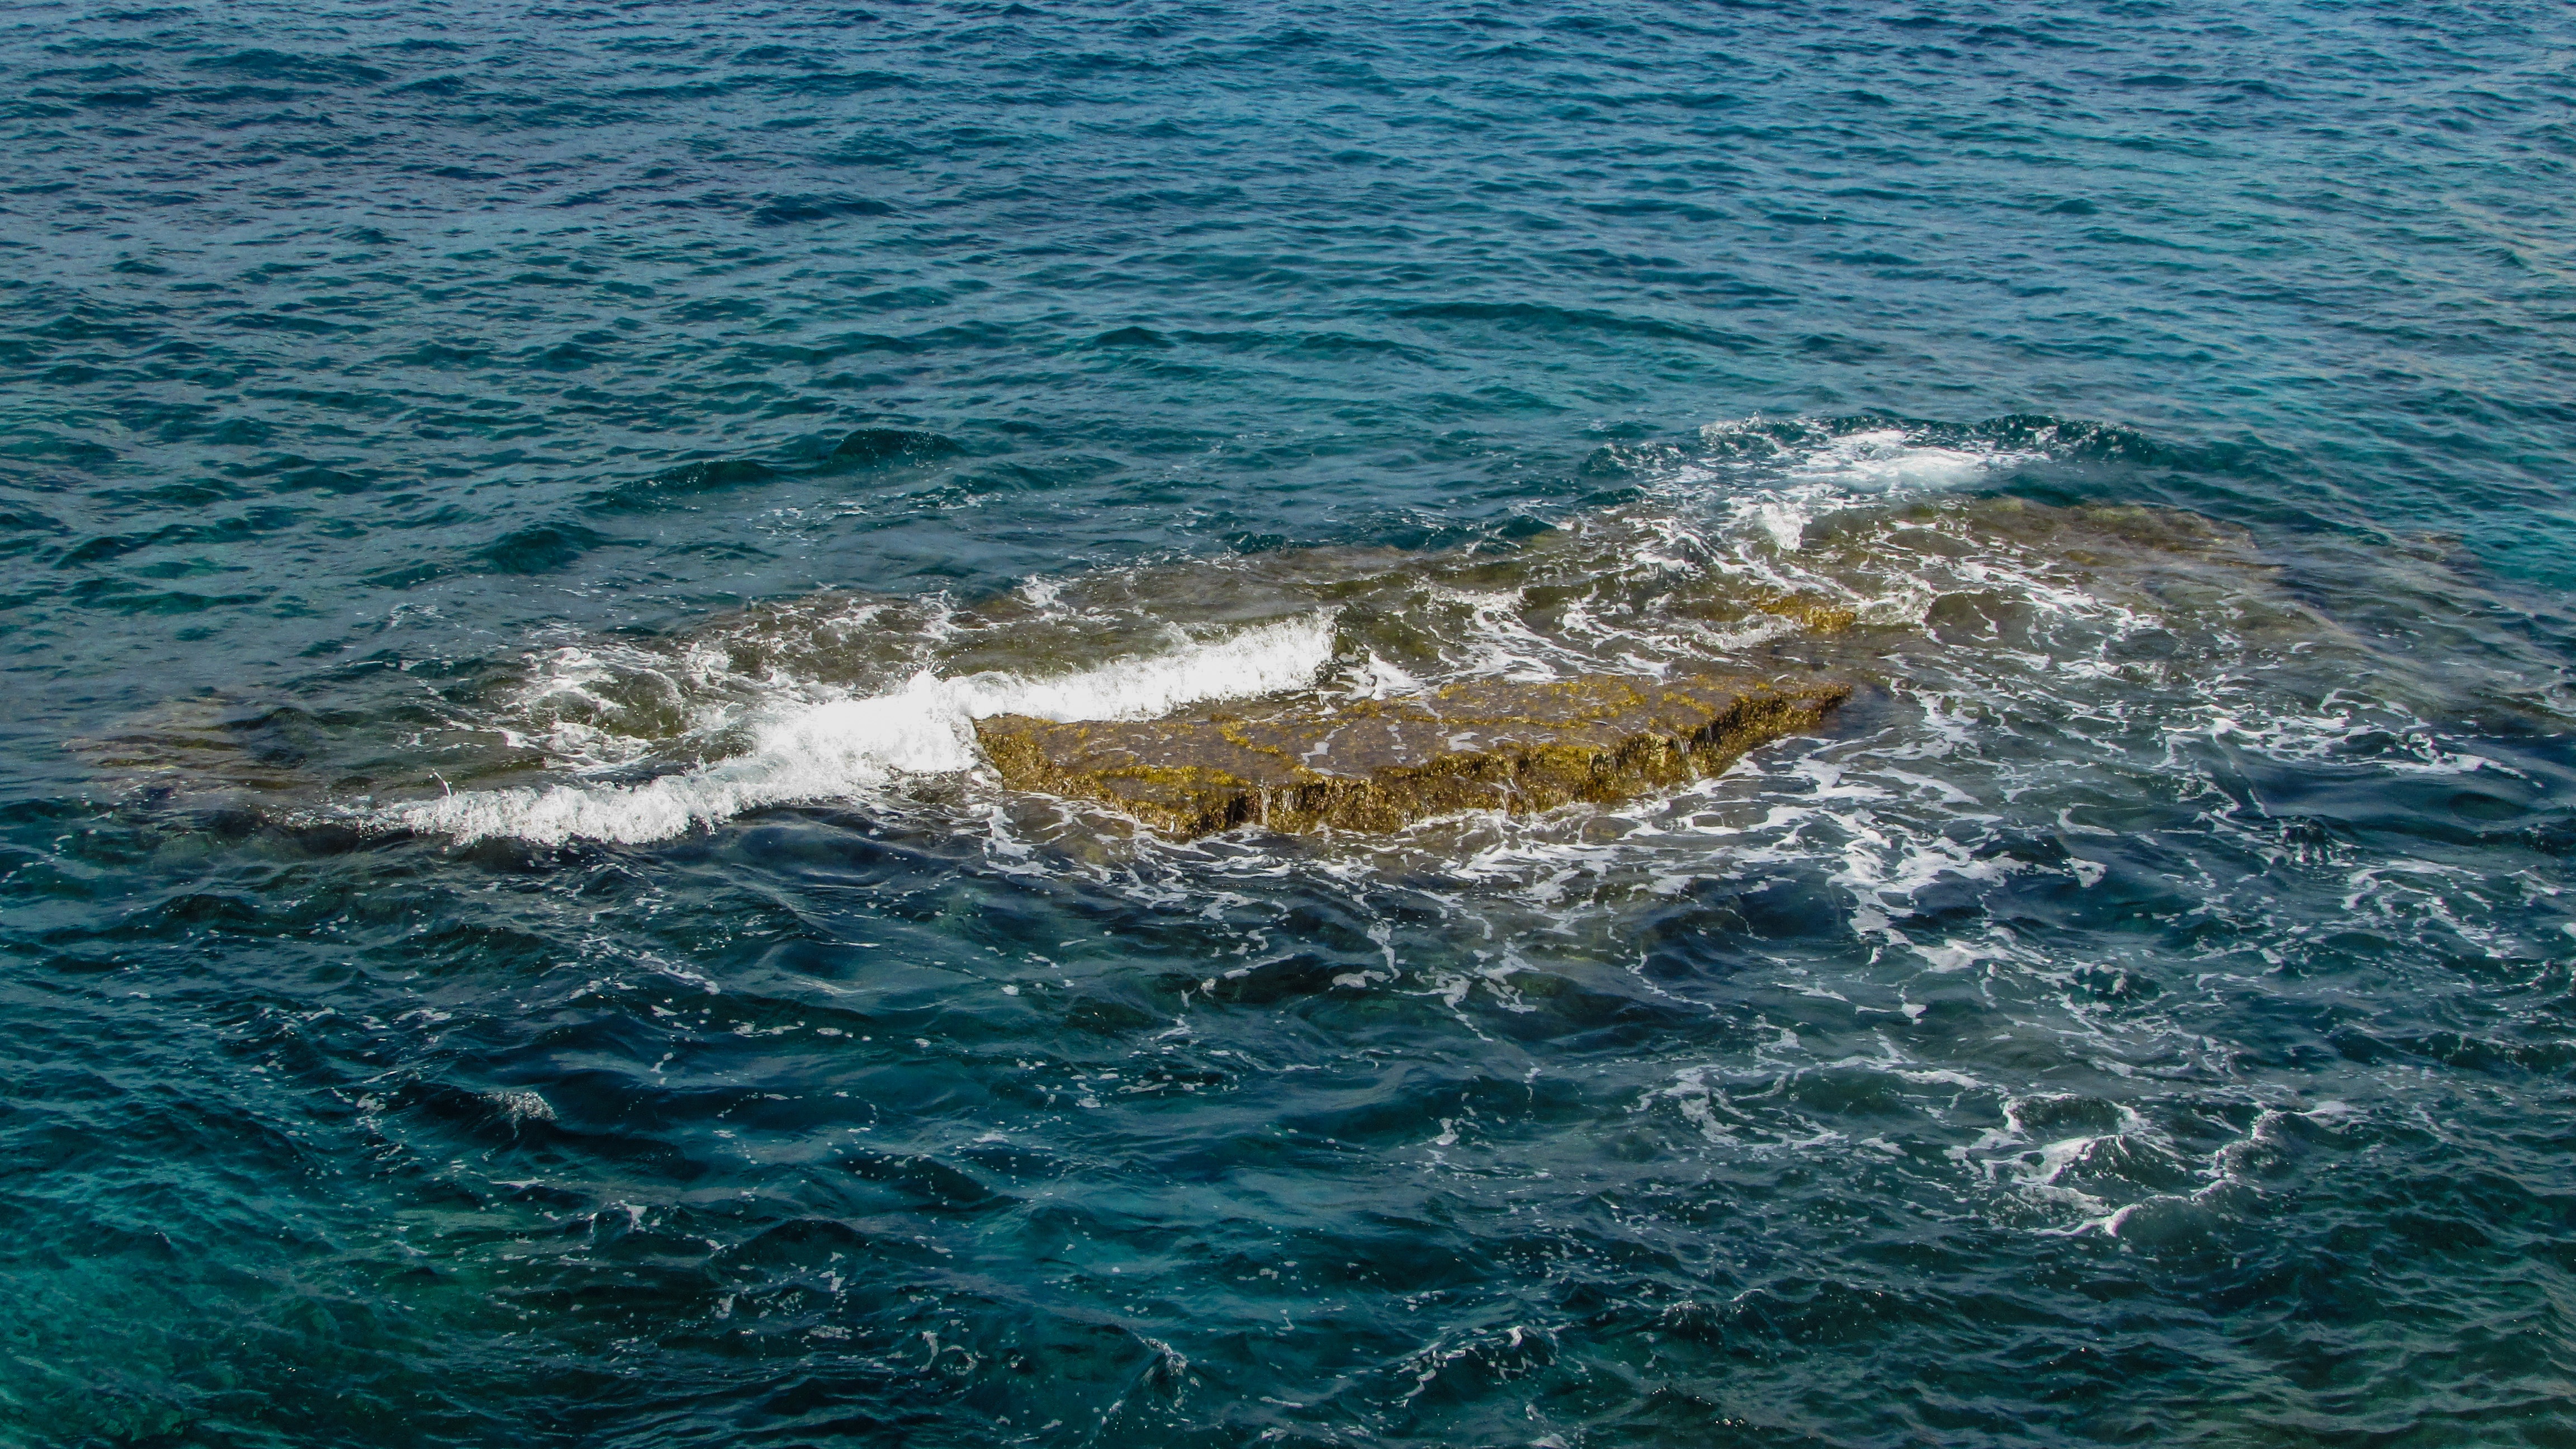
sea, coast, nature, rock, ocean, wave, mammal, reef, cape, marine mammal, wind wave, marine biology, whales dolphins and porpoises, grey whale